Geology of Ceres

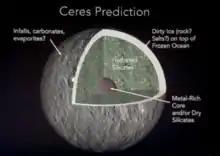
Internal structure of Ceres.

The geology of Ceres is the scientific study of the surface, crust, and interior of the dwarf planet Ceres. It seeks to understand and describe Ceres' composition, landforms, evolution, and physical properties and processes. The study draws on fields such as geophysics, remote sensing, geochemistry, geodesy, and cartography (see Planetary geology).